Black studies

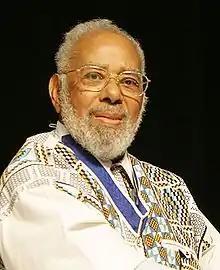
Abdias Nascimento, Brazil

In 1980, Abdias Nascimento gave a presentation in Panama of his scholarship on Kilombismo at the 2nd Congress of Black Culture in the Americas. His scholarship on Kilombismo detailed how the economic and political affairs of Africans throughout the Americas contributed to how they socially organized themselves. Afterward, Nascimento went back to Brazil and began institutionalization of Africana studies in 1981. While at the Pontifical Catholic University of São Paulo, Nascimento developed the Afro-Brazilian Studies and Research Institute (IPEAFRO). A course for professors was provided by IPEAFRO between 1985 and 1995.